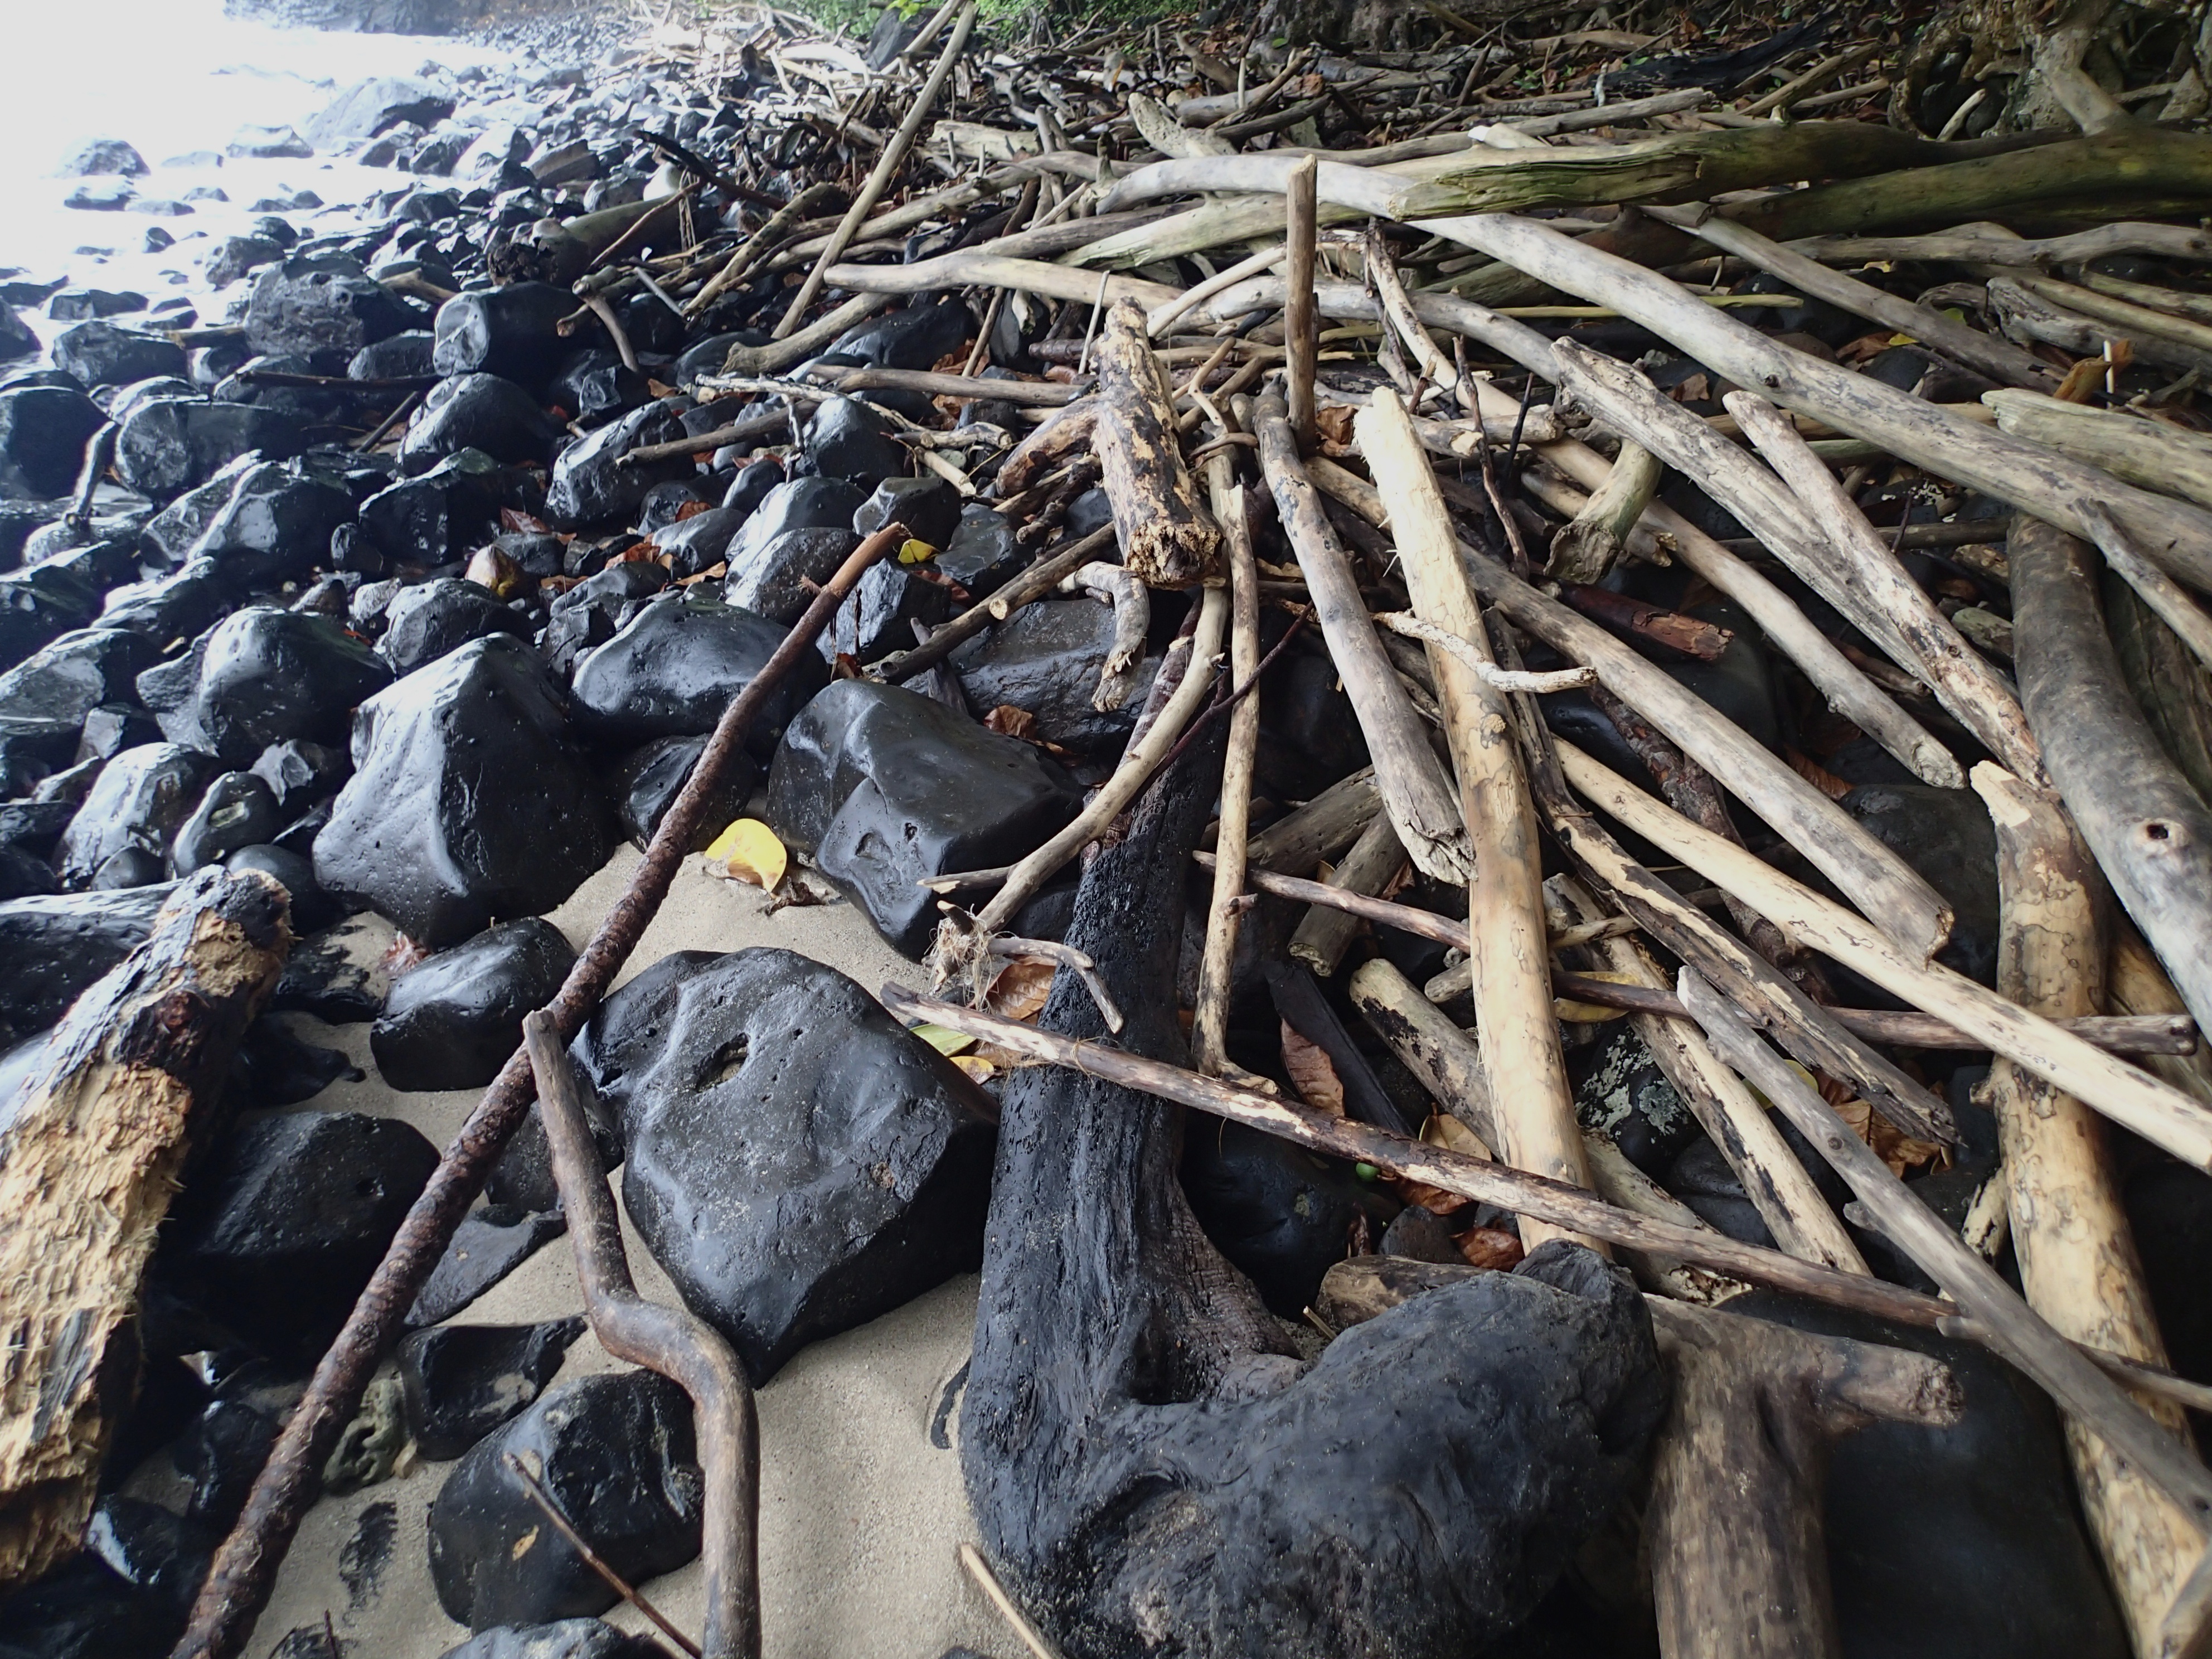
tree, rock, branch, winter, wood, wildlife, material